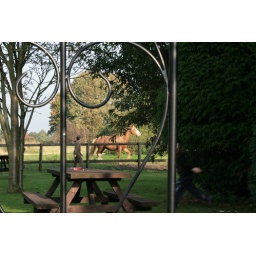
horse in field